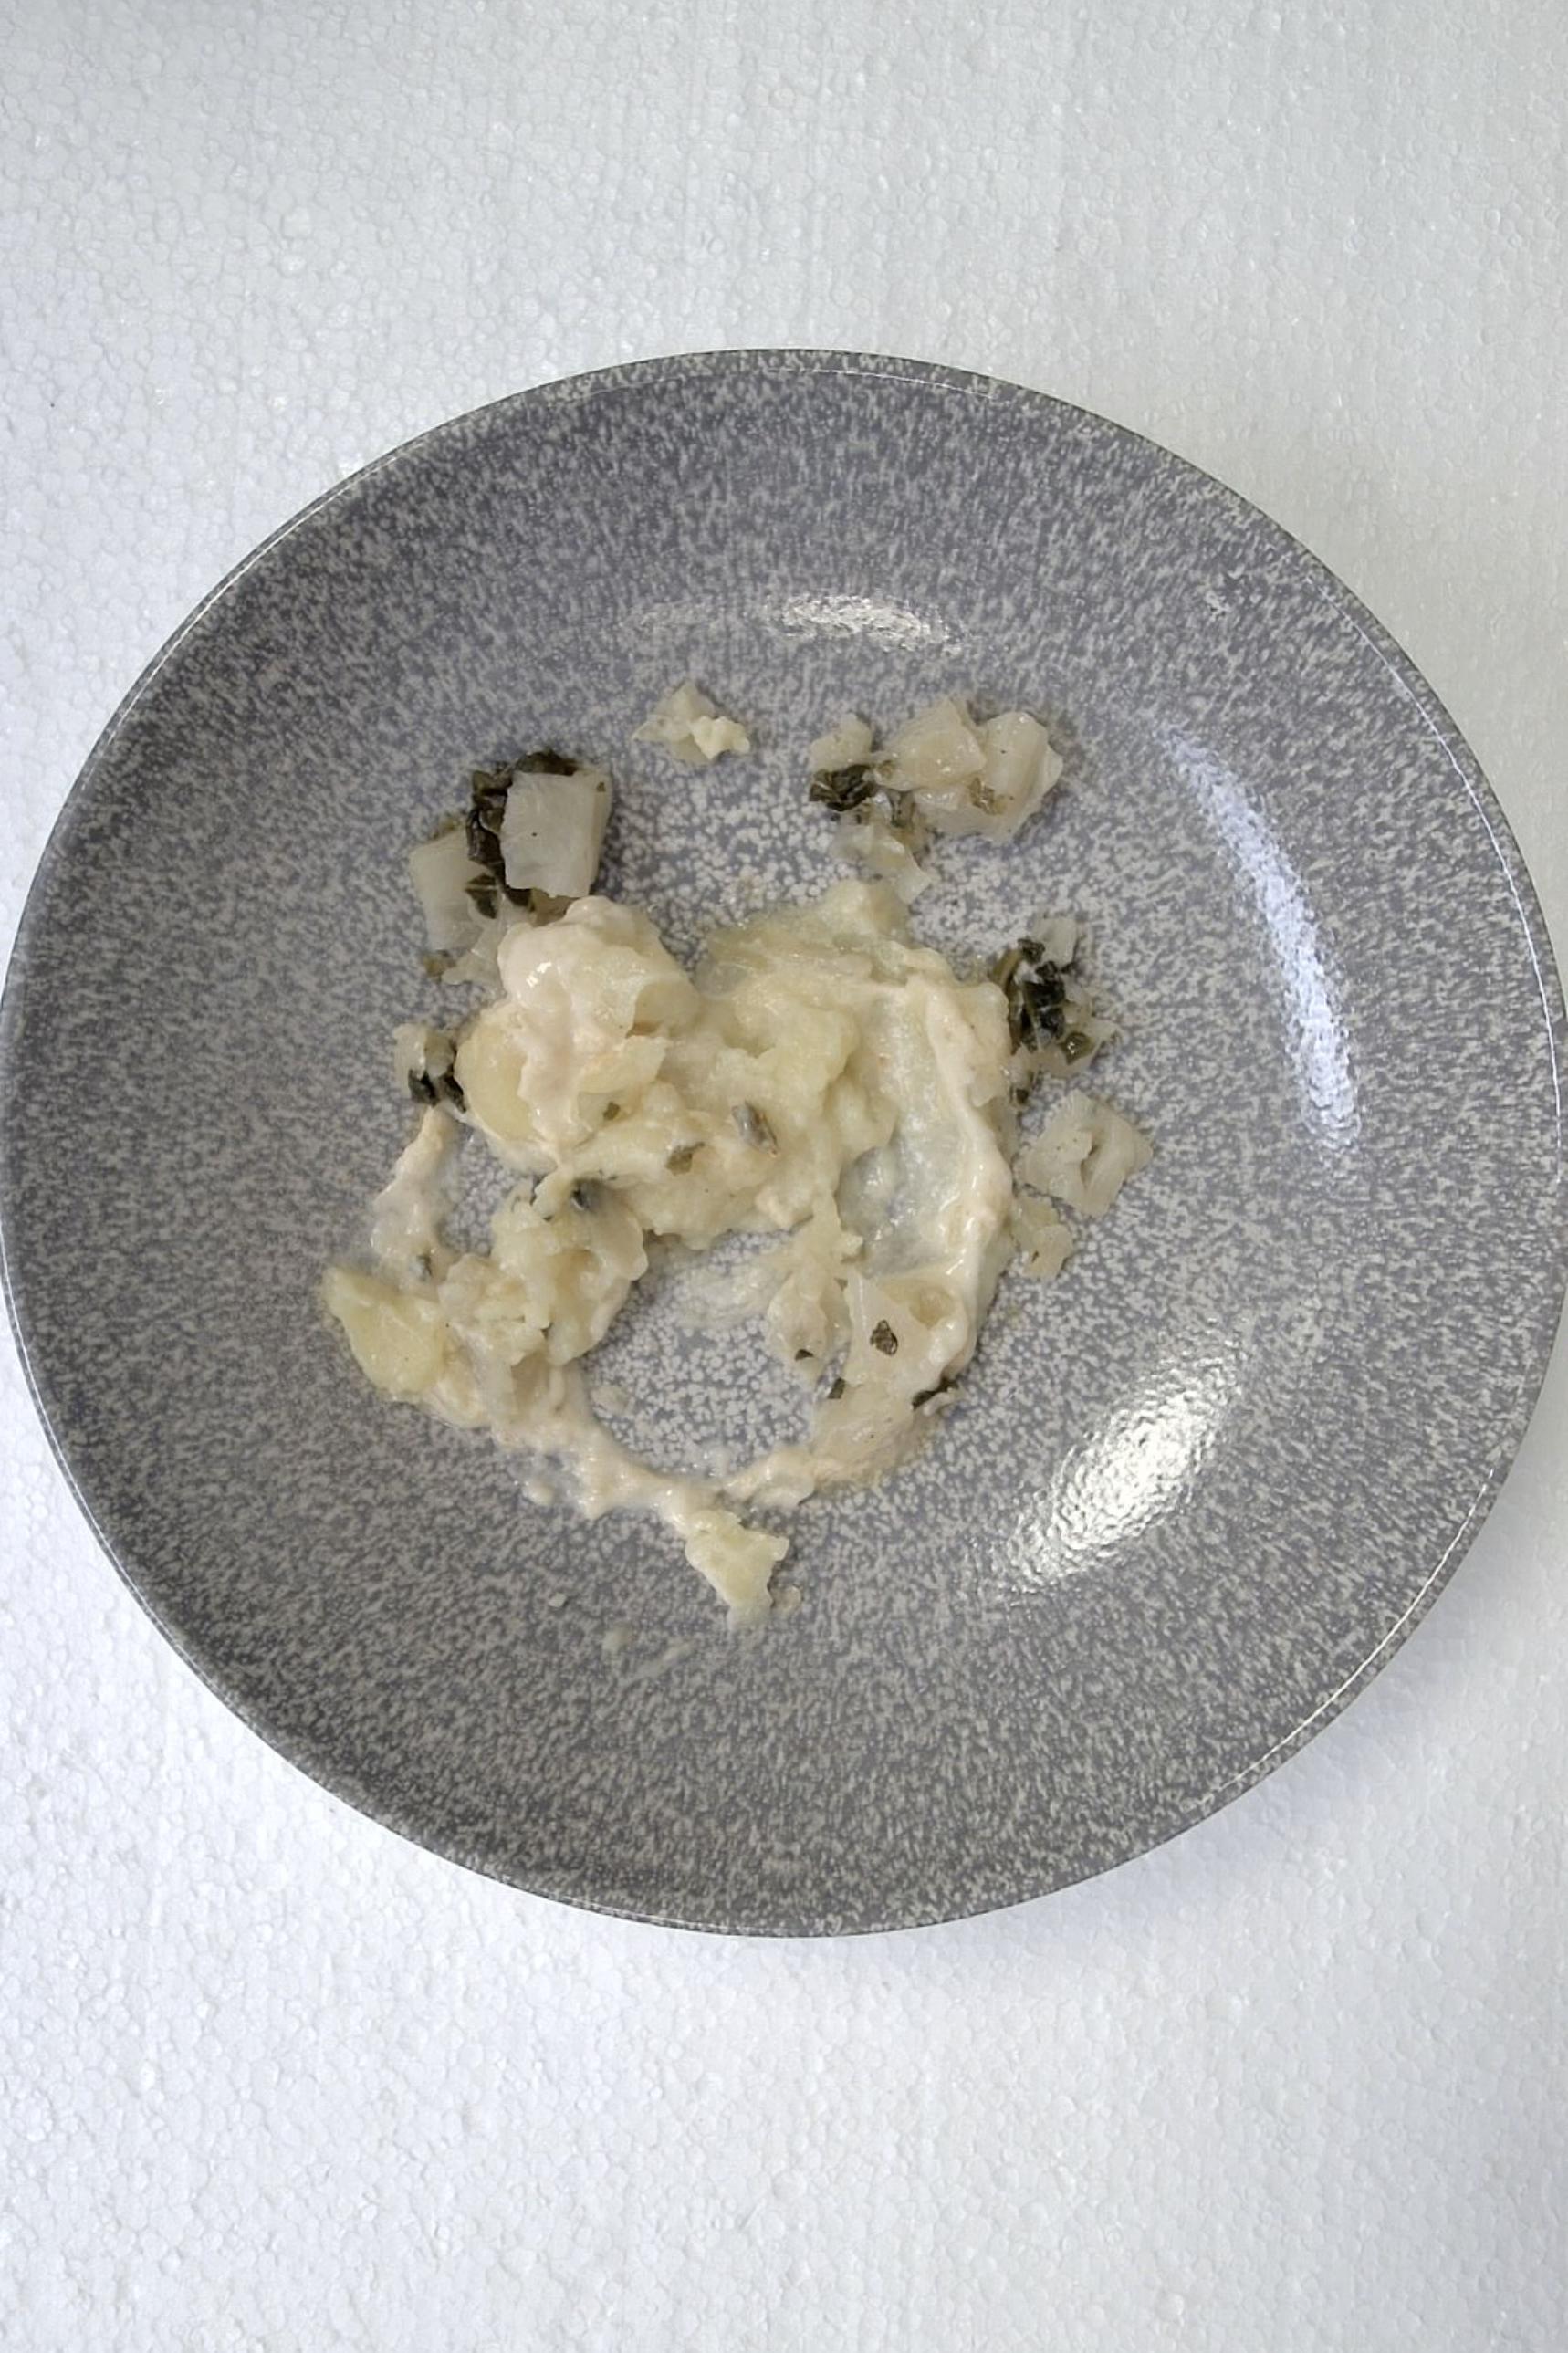
Dish: Pfanne mit Kartoffelpüree , Fleischbällchen gebrüht und Wirsing Zwiebel in Helle Sauce
Portion size: Normale Portion
Ingredients: mashed-potatoes, savoy-cabbage, onion, light-sauce-or-white-sauce, poached-meatballs
Weight as served: 350 g
Energy as served: 383.76 kcal (1.603,440 kJ)
Fat: 22.84 g (saturated: 7.97 g)
Carbohydrates: 28.33 g (sugar: 5 g)
Protein: 14.74 g
Salt: 3.41 g
Weight after return: 0 g
Energy after return: 0 kcal